Indonesia–Timor-Leste relations

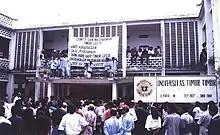
Protesters demonstrating at the National University of East Timor in November 1998, following calls to follow up the 1998 riots.

Suharto's grip on the East Timorese and Indonesian populace waned over time as the 1997 Asian financial crisis devastated the Indonesian economy. As the momentum of the student-led movement grew, so did the frequency and scale of protests and acts of civil disobedience. Demonstrations, strikes, and other forms of protest became a common occurrence, particularly on university campuses. University campuses in Indonesia provided a space for critical thinking, discussion, and organization. The students' courage and determination in the face of harsh government crackdowns inspired others to join the resistance movement. East Timorese students, both within East Timor and studying abroad, began to form student organizations and engage in clandestine activities to counter the oppressive regime. One of the earliest and most influential student organizations was the National Resistance of East Timorese Students (RENETIL), founded in Jakarta in the mid-1980s. RENETIL served as a platform for East Timorese students to exchange ideas, discuss strategies, and coordinate actions against the Indonesian government's policies. It also played a crucial role in raising international awareness about the situation in East Timor.